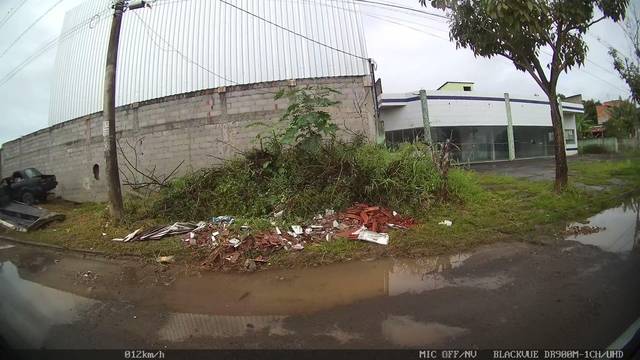
Region: Brazil
Coordinates: -20.129, -40.212